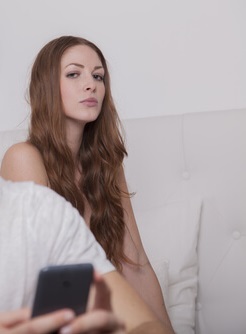
Gender: women